Louis Antoine François de Marchangy

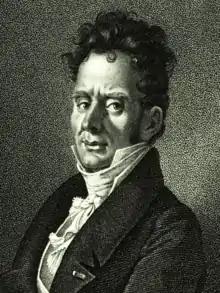

Louis Antoine François de Marchangy (25 August 1782 – 2 February 1826) was a French lawyer, author and politician. He was a passionate supporter first of Napoleon and later of the Bourbons, and an impressive force in the courtroom. He was a Deputy from 1822 to 1824.